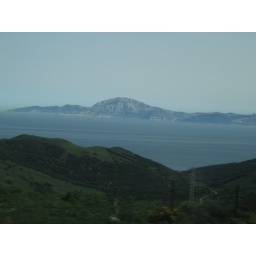
Viewed from a bus passing by Tarifa, on my way home from Malaga.